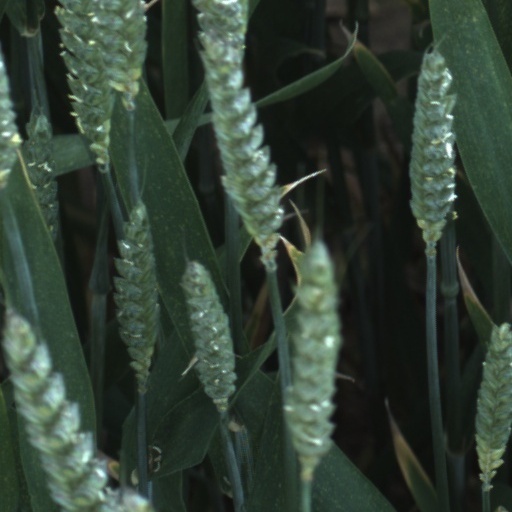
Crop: wheat